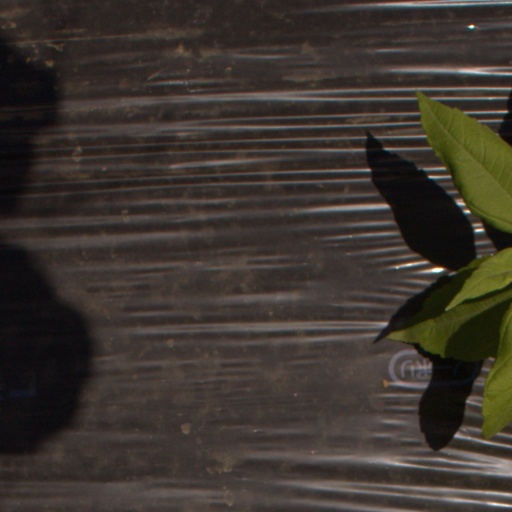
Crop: Jerusalem artichoke